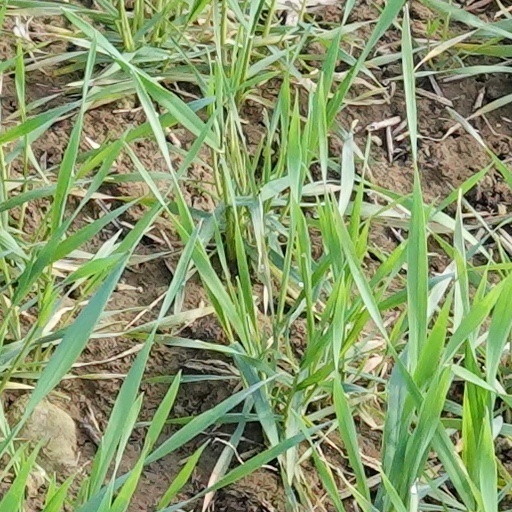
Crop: wheat